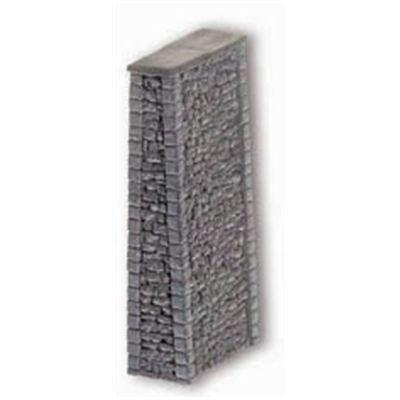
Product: Noch 34861 Quarry Stone Bridge Piers N Scale Model Kit
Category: Toys & Games | Hobbies | Trains & Accessories | Accessories | Scenery
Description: Great Condition.
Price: $24.98